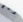
Number: 3